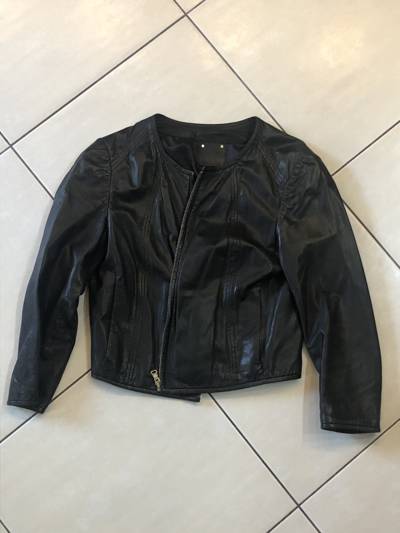
Waste category: clothes